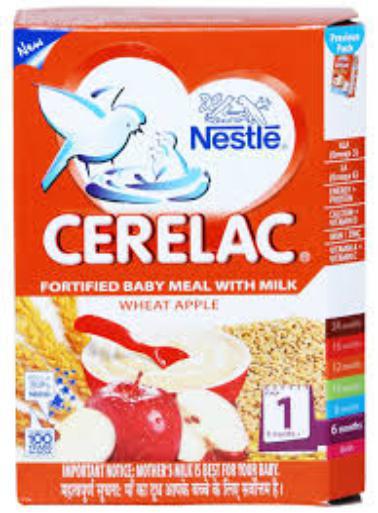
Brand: Cerelac
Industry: Food